WikiLeaks

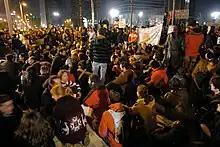
WikiLeaks supporters protest in front of the British Embassy in Madrid, 11 December 2010.

The contents of the diplomatic cables include numerous unguarded comments and revelations regarding: US diplomats gathering personal information about Ban Ki-moon, Secretary-General of the United Nations, and other top UN officials; critiques and praises about the host countries of various United States embassies; political manoeuvring regarding climate change; discussion and resolutions towards ending ongoing tension in the Middle East; efforts and resistance towards nuclear disarmament; actions in the War on Terror; assessments of other threats around the world; dealings between various countries; United States intelligence and counterintelligence efforts; and other diplomatic actions. Reactions to the United States diplomatic cables leak varied. The overthrow of the presidency in Tunisia of 2011 has been attributed partly to reaction against the corruption revealed by leaked cables.